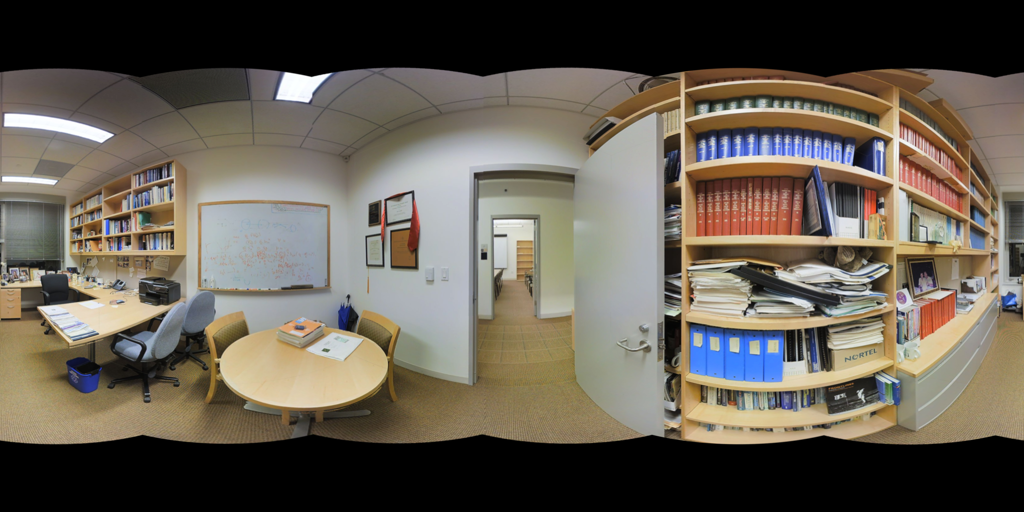
Referred object: the whiteboard on the wall

Referred object: the blue binders opposite the open door